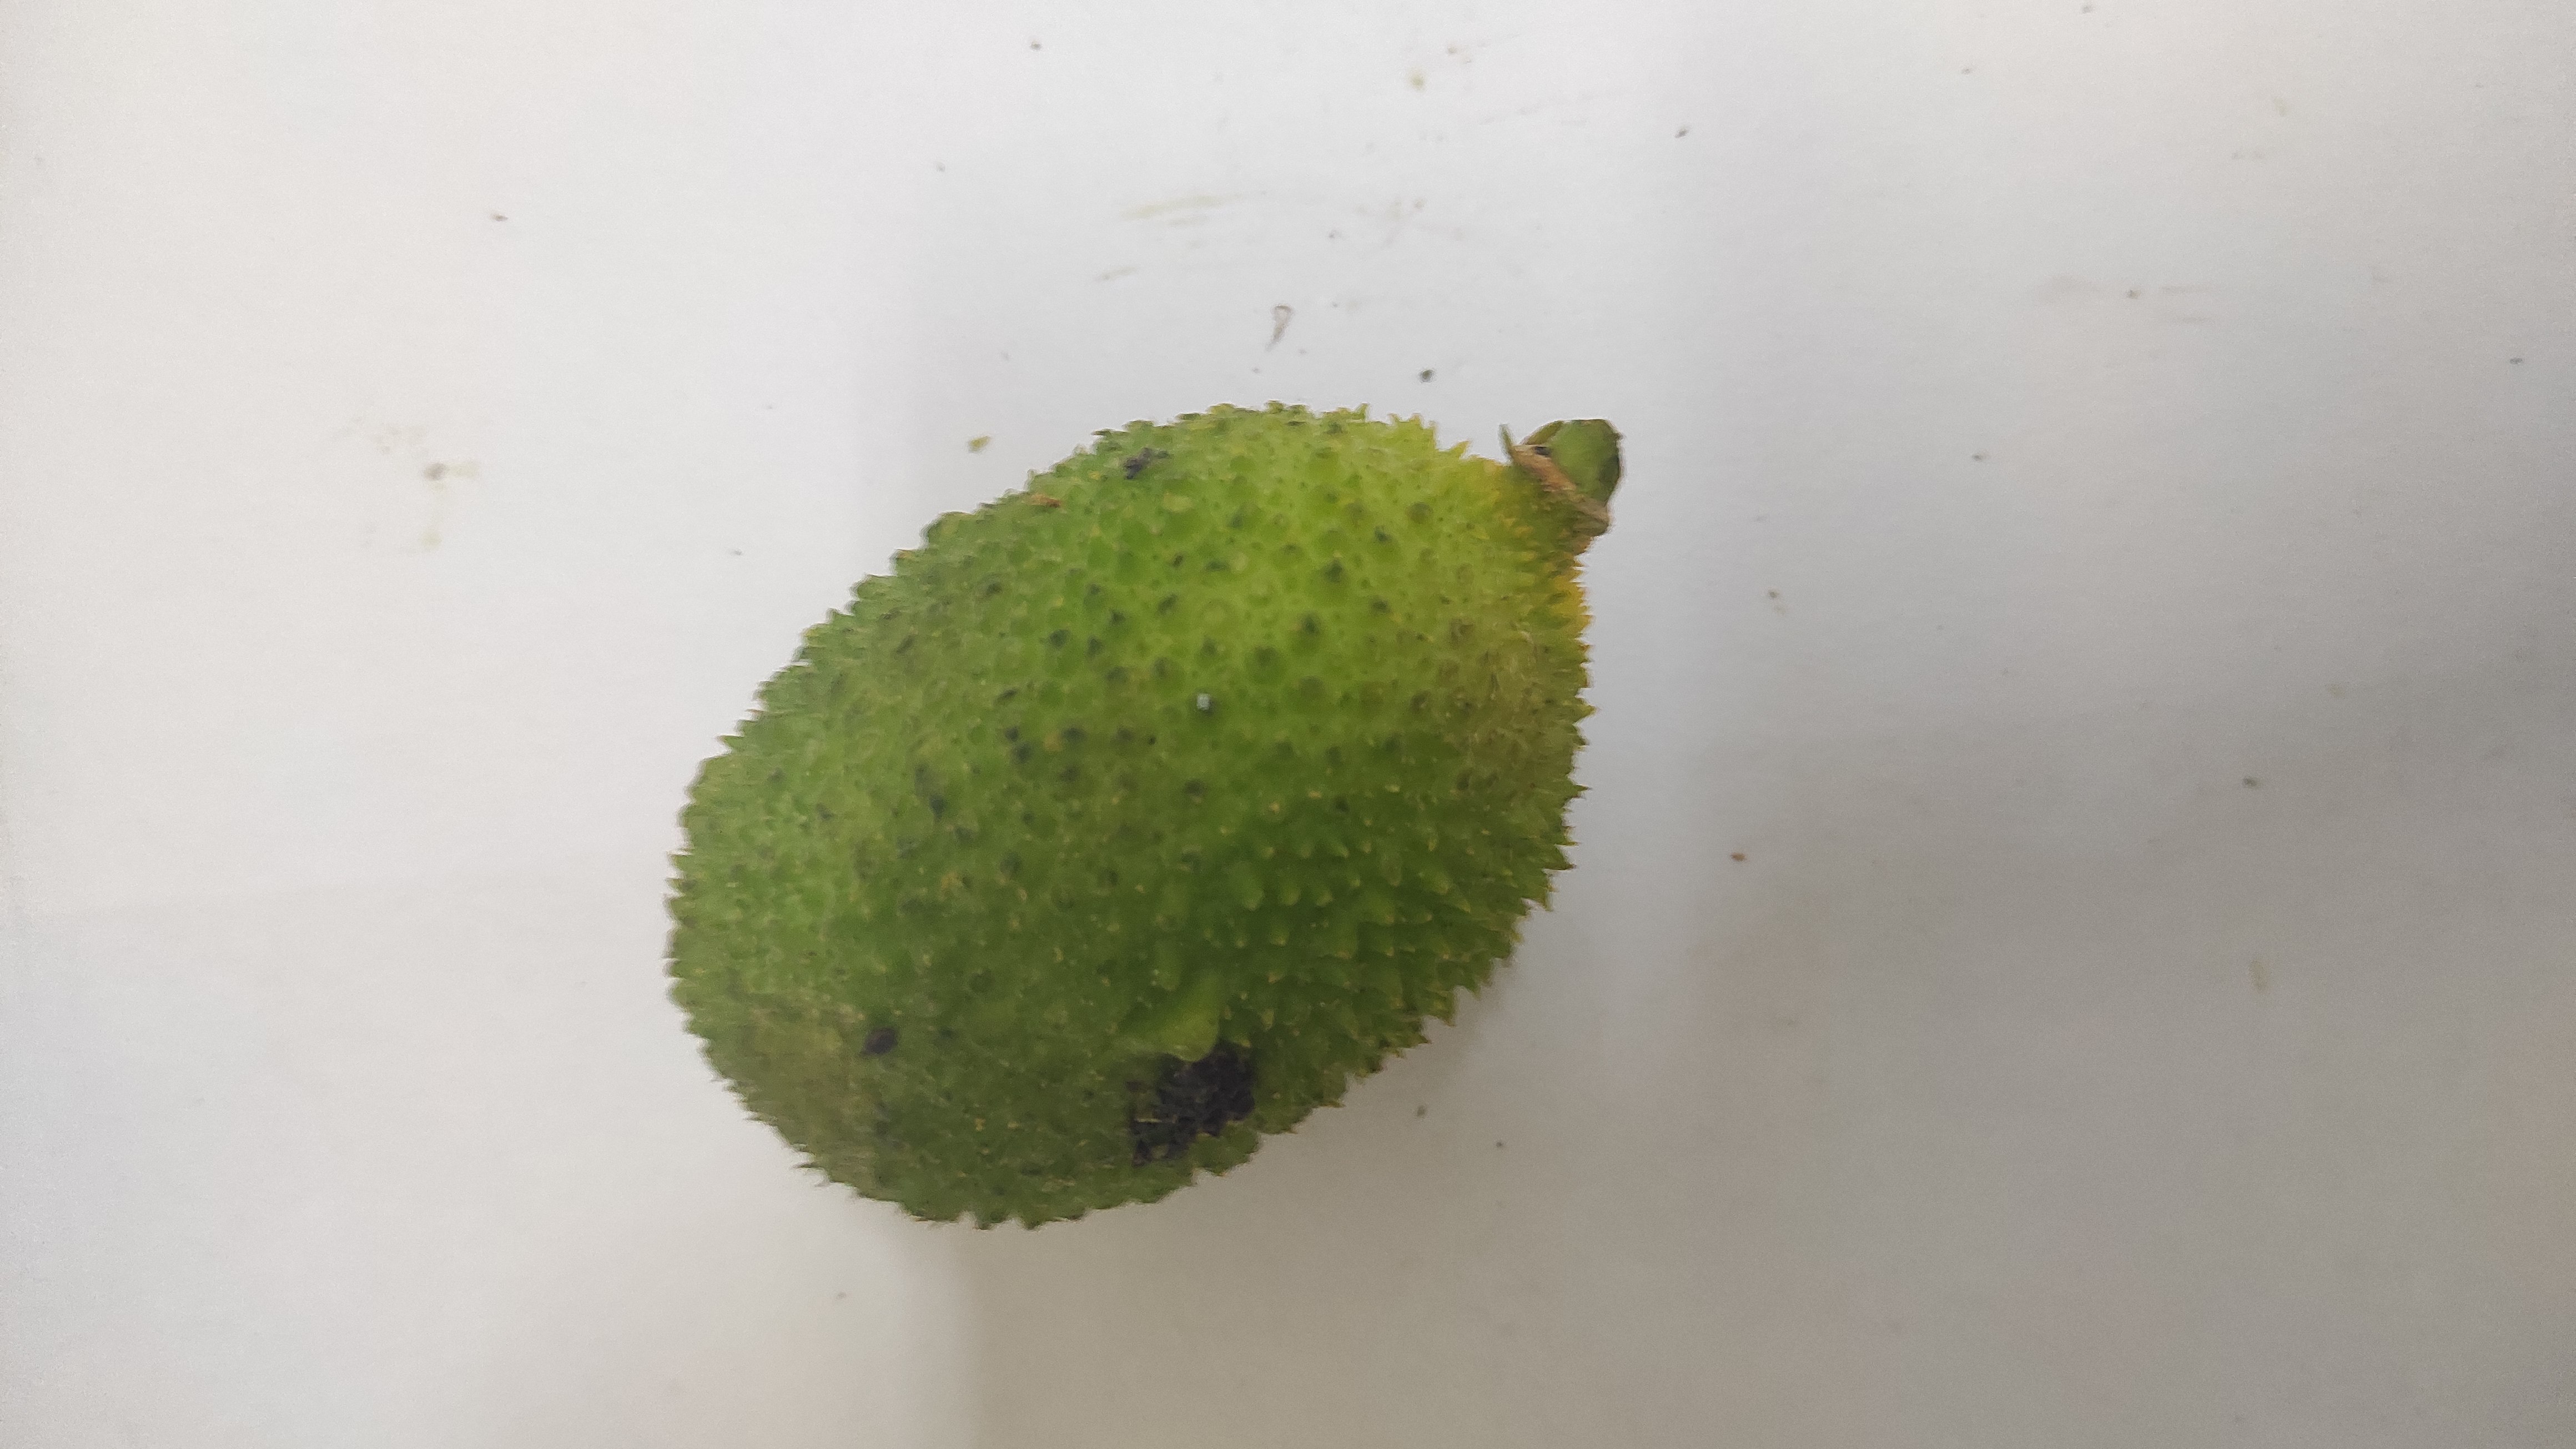
Crop: Spiny Gourd
Condition: Fresh